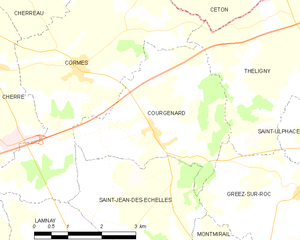
Carte des communes françaises